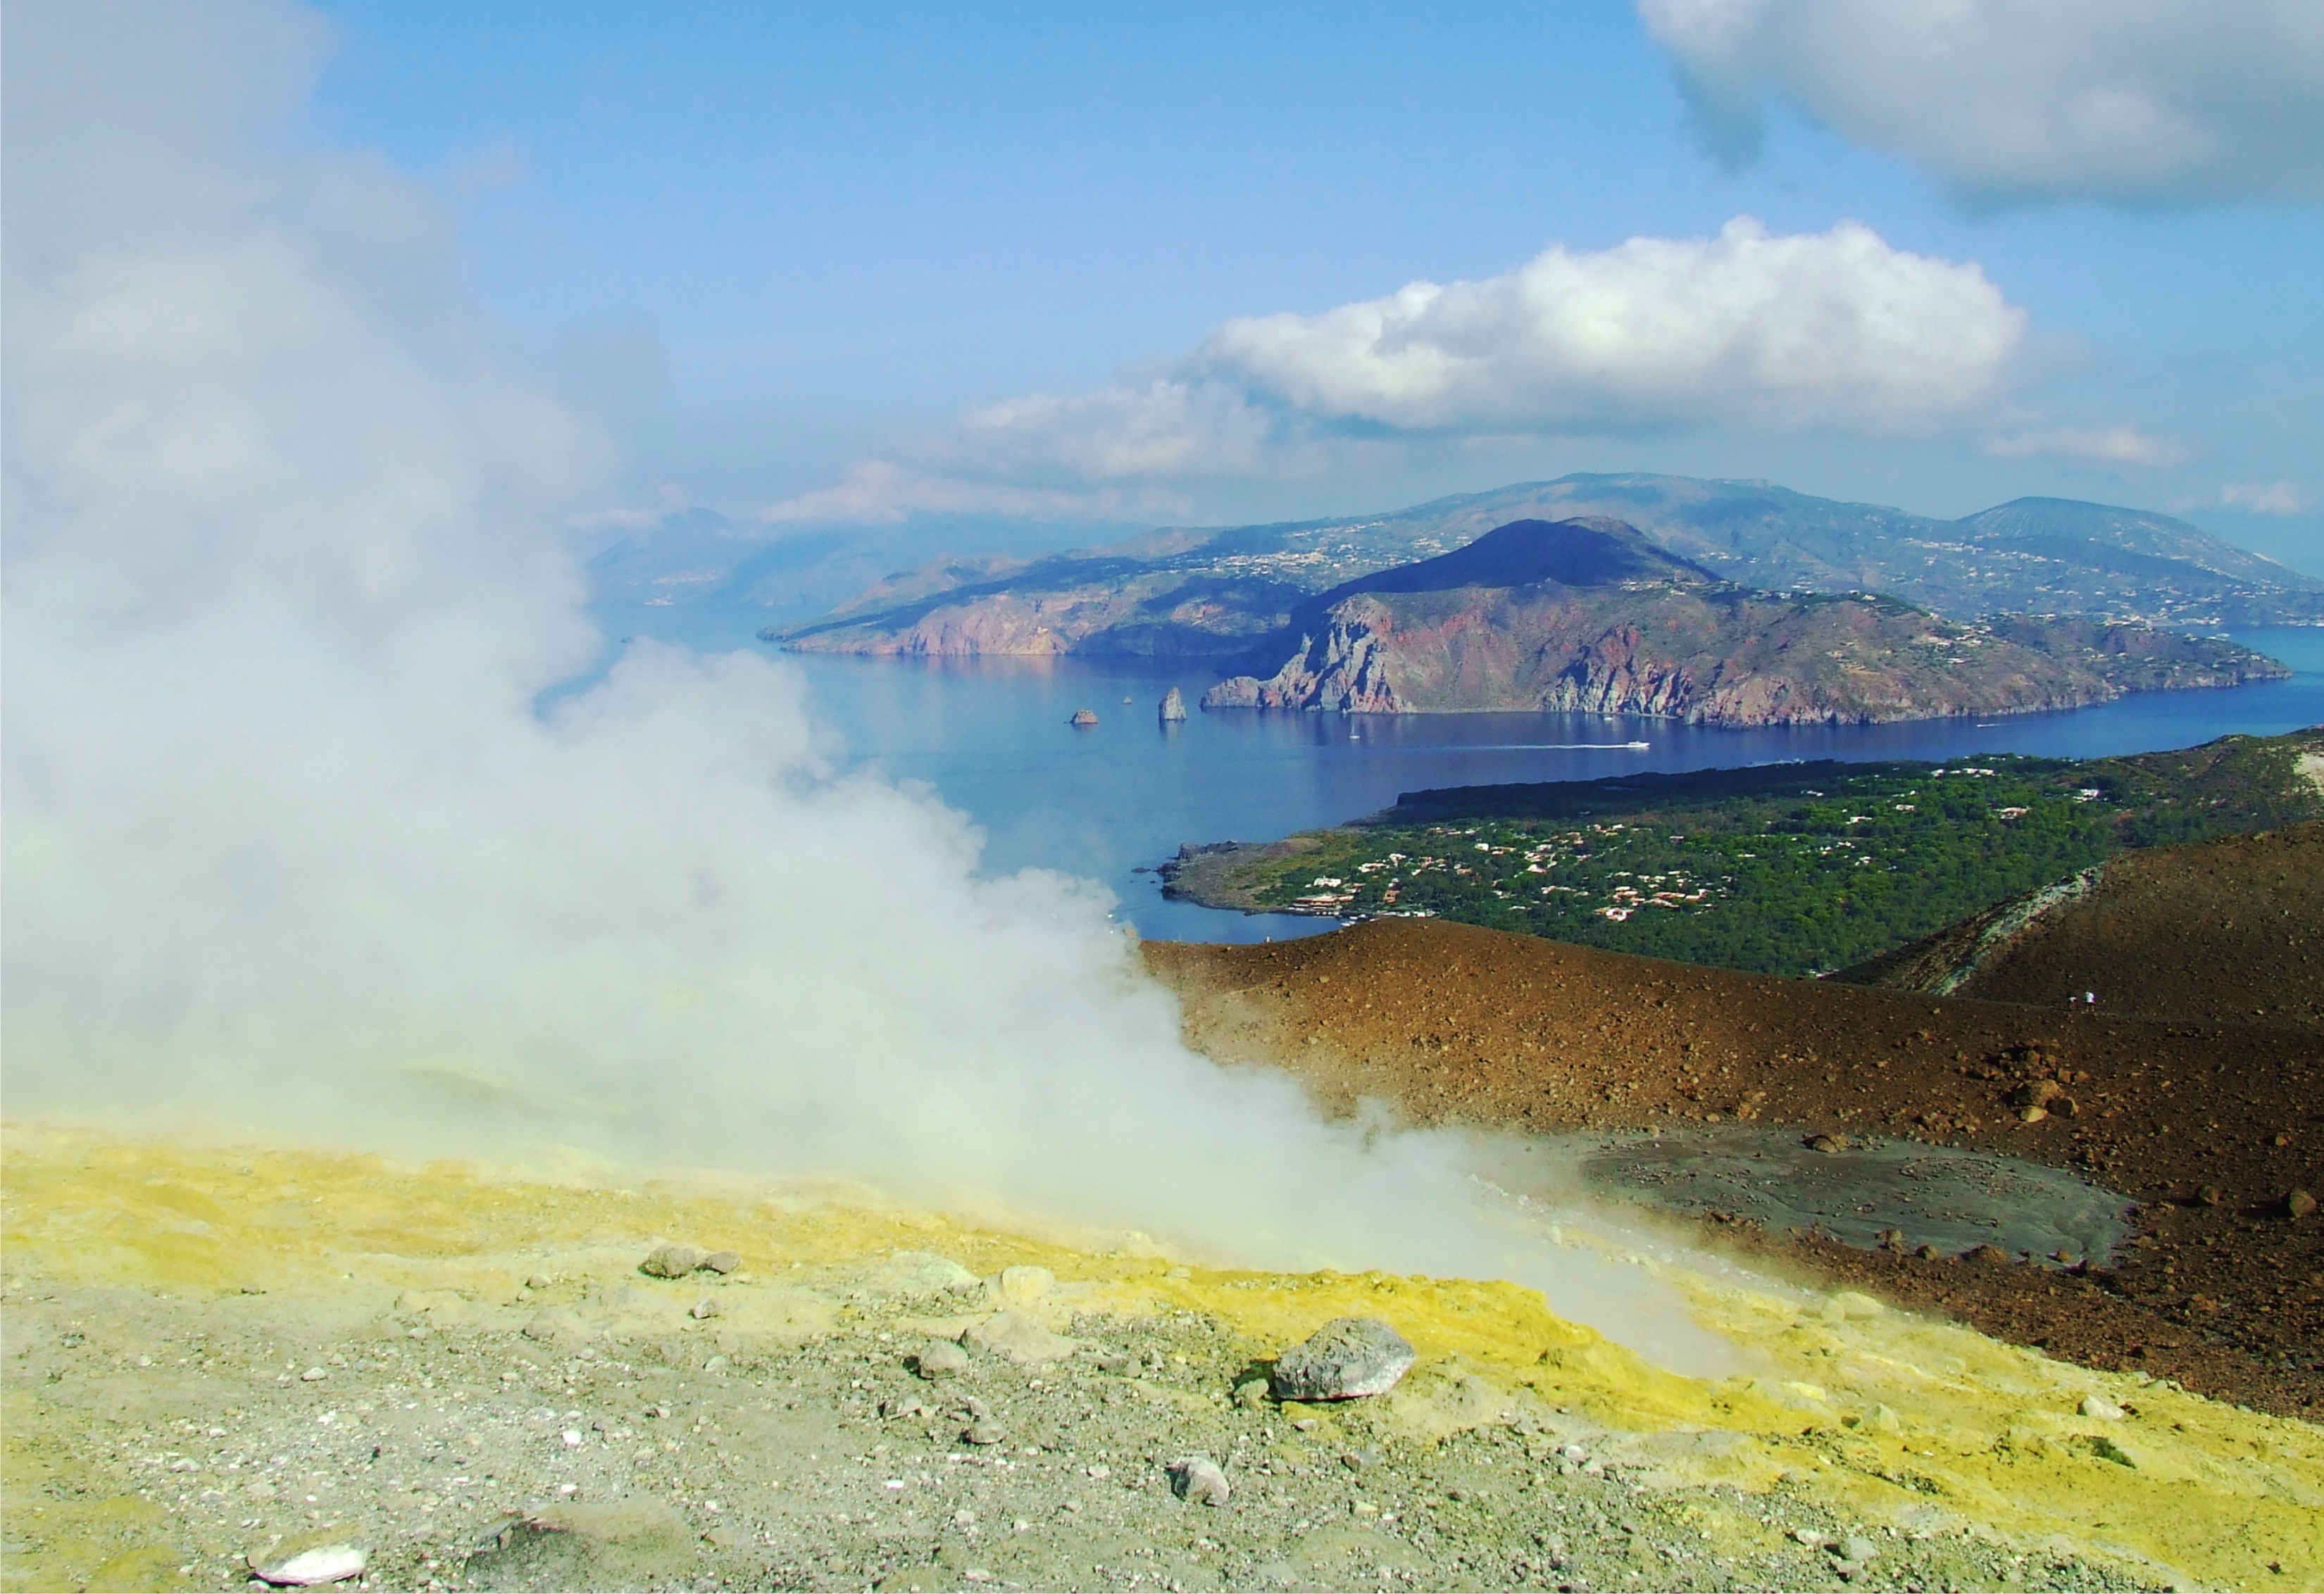
landscape, sea, coast, nature, ocean, mountain, cloud, sky, warm, vapor, morning, hill, shore, lake, mountain range, smoke, travel, cliff, green, reflection, natural, park, volcano, island, landmark, italy, crater, blue, reservoir, attraction, yellow, highland, terrain, heat, body of water, geology, geothermal, hot, mount, plateau, geyser, fell, loch, volcanic, thermal, sicily, lipari, mineral, sulfur, eruption, landform, erupting, geothermic, geographical feature, atmospheric phenomenon, mountainous landforms